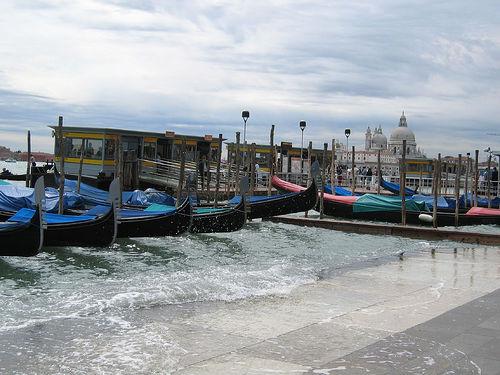
Weather: cloudy or overcast